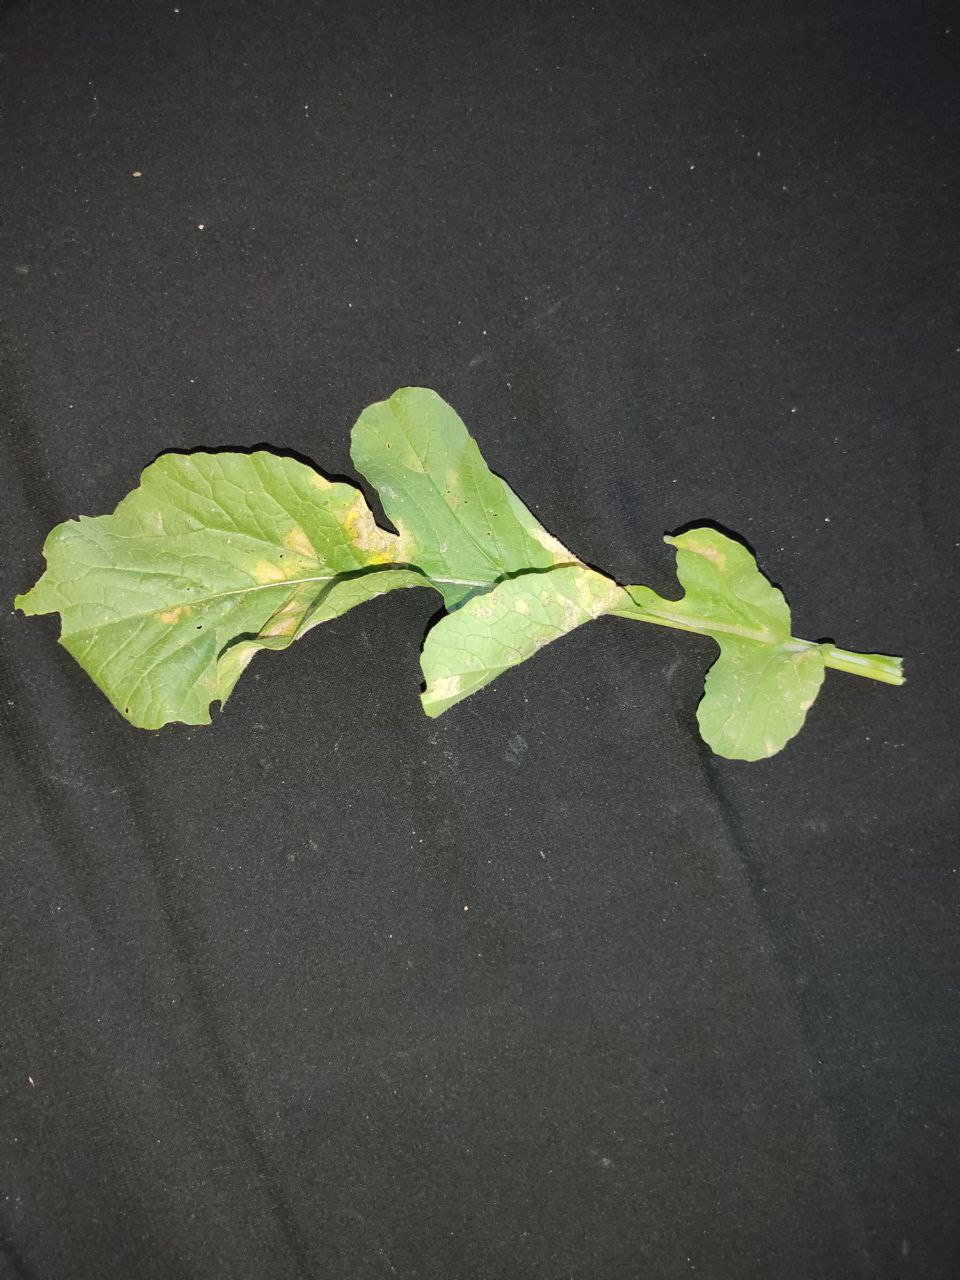
Label: Mosaic virus